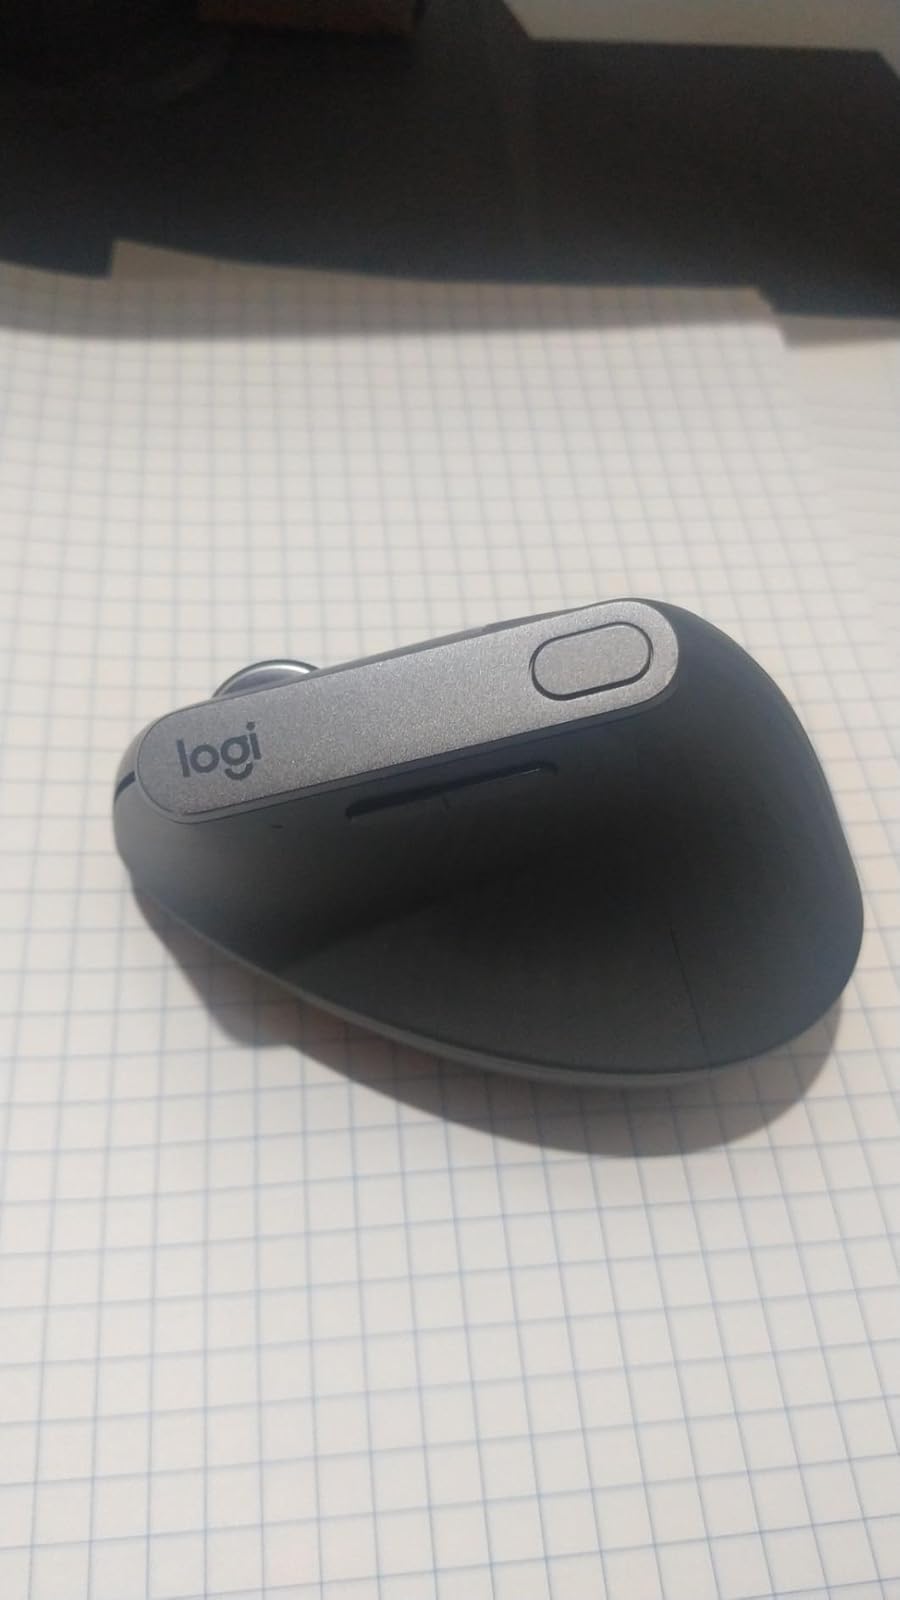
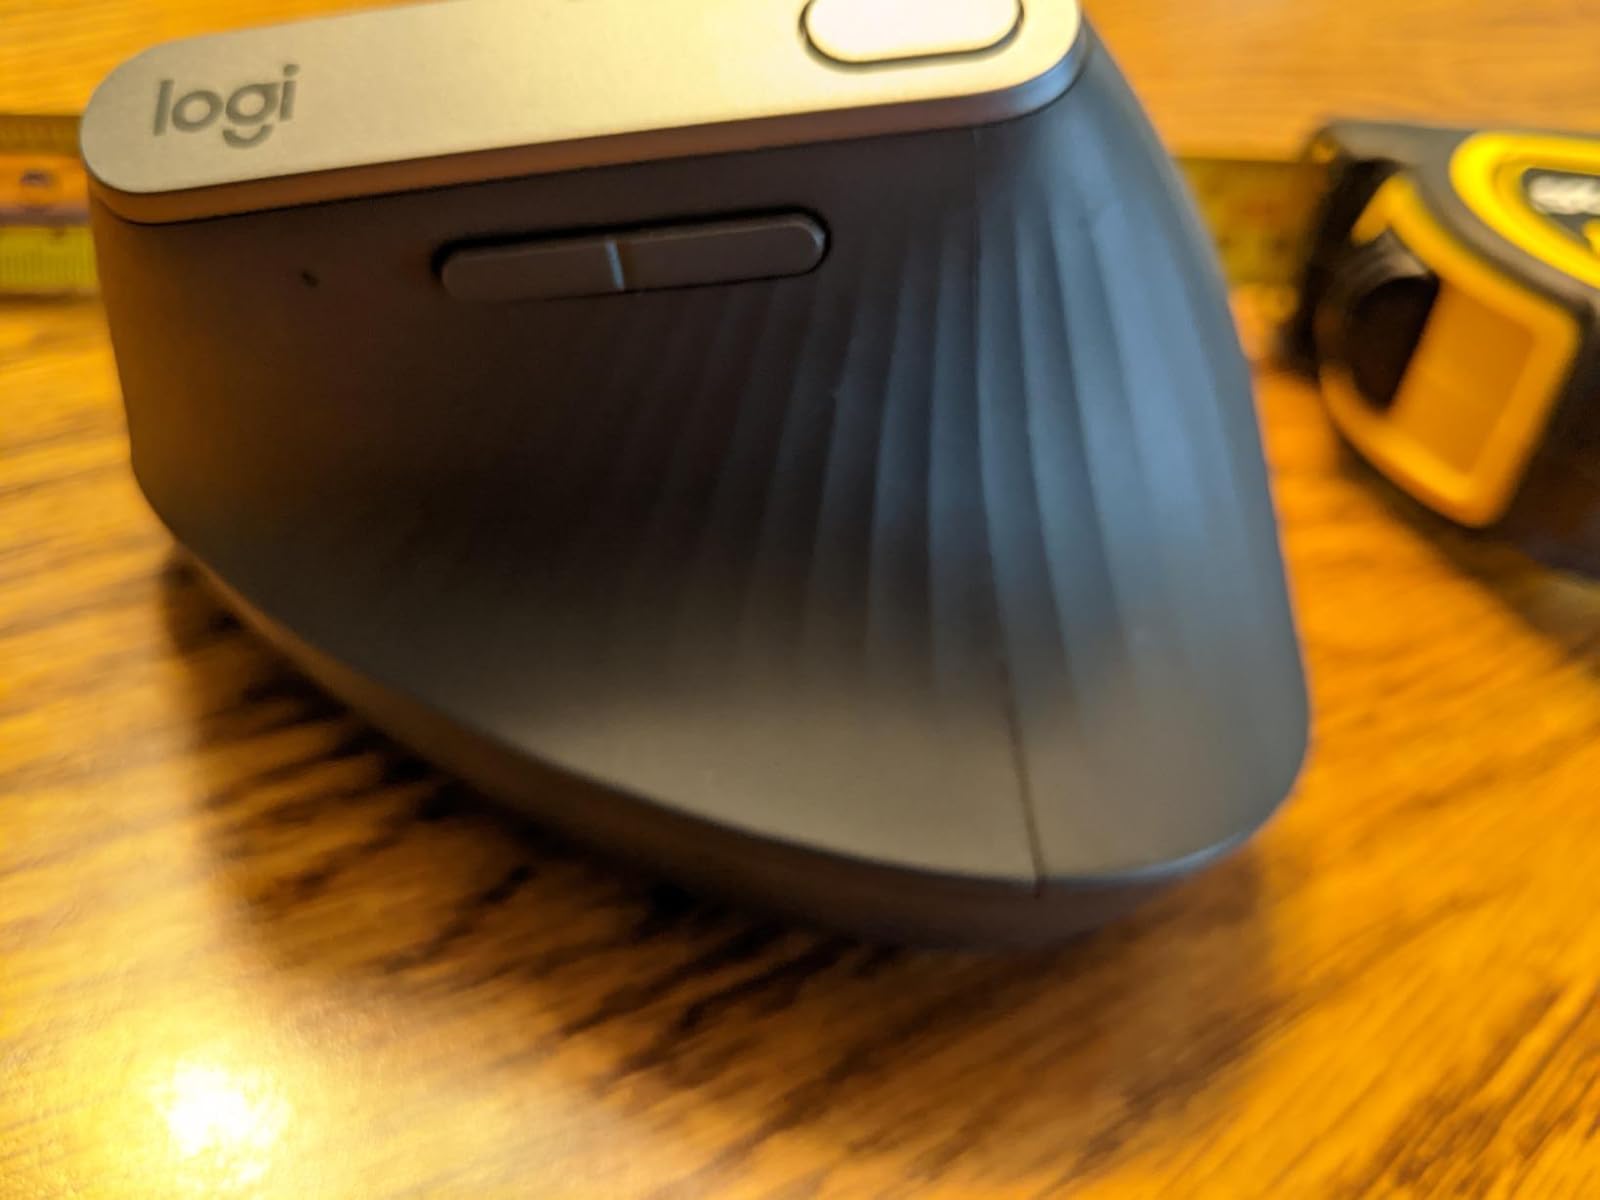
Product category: mouse
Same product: yes